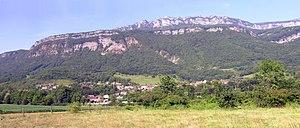
Barraux vu depuis le chemin entre Le Fort sud et La Pointe. Barraux, Isère, AuRA, France.
Barraux est une commune française située dans le département de l'Isère en région Auvergne-Rhône-Alpes.